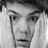
Emotion: sad